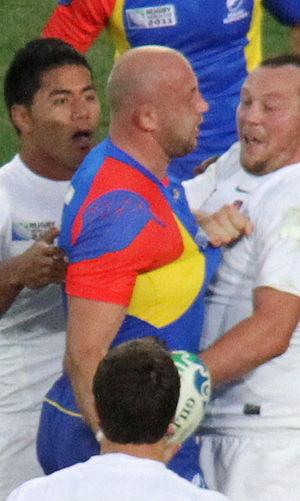
Cosmin Rațiu, né le 18 juillet 1979 à Petroșani, est un joueur de rugby à XV roumain. Il joue avec l'équipe de Roumanie entre 2003 et 2012, évoluant au poste de troisième ligne ou deuxième ligne. Il mesure 1,92 m pour 102 kg.